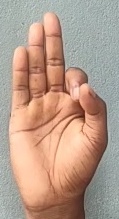
ASL sign: F